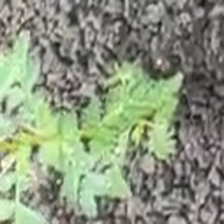
Weed species: Dwarf_cassia_(Chamaecrista pumila)